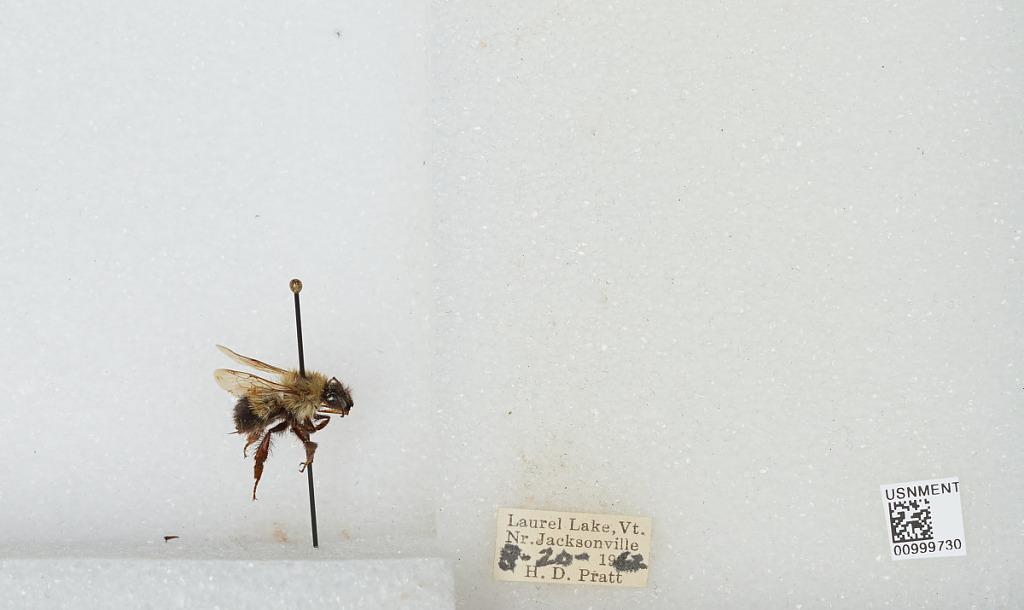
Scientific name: Bombus sp.
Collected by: H. Pratt
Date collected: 1962-8-20
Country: United States
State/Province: Vermont
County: Windham
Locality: Laurel Lake, Near Jacksonville
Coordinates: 42.8183, -72.8167